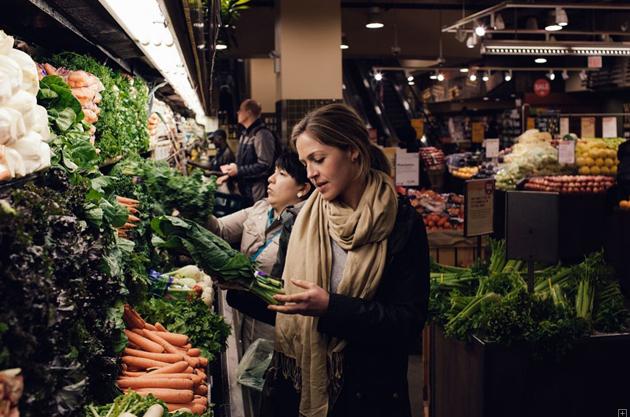
có hai người phụ nữ đang đứng gần quầy hàng rau củ quả